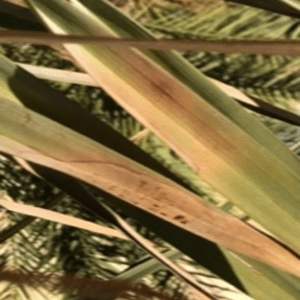
Label: Magnesium Deficiency